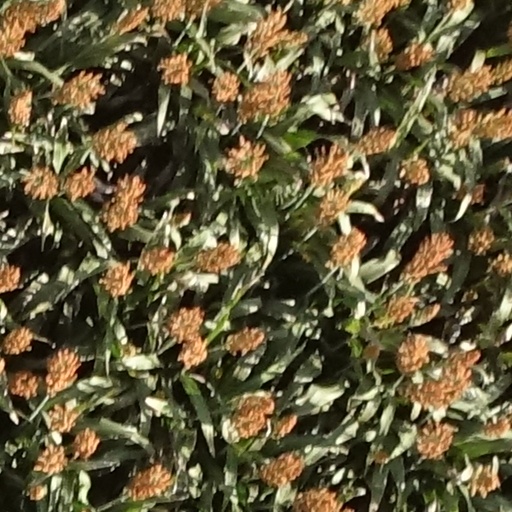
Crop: sorghum